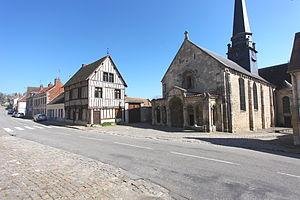
Eglise Saint Jean-Baptiste à Dangu, France
Dangu est une commune française située dans le département de l'Eure en région Normandie. Ses habitants sont les Dangerois.